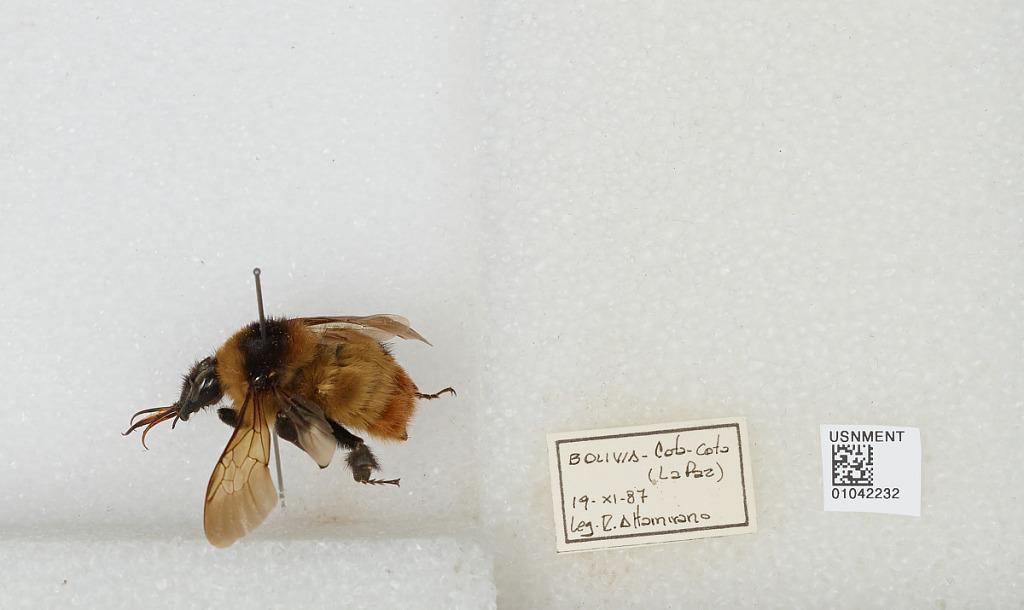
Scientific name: Bombus sp.
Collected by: R. Altamirano
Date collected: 1987-11-19
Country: Bolivia
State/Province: La Paz
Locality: Cota Cota